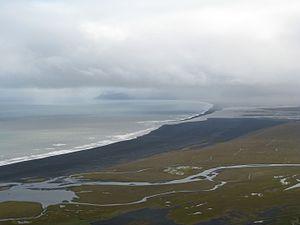
La Héraðsflói, toponyme islandais signifiant littéralement en français « la baie du comté », est une baie d'Islande situé dans le Nord-Est du pays. Elle est délimitée au nord-ouest par la Fagradalsfjöll, au sud par le Héraðssandur, au sud-est par l'Ósfjöll et s'ouvre au nord-est sur l'océan Atlantique. La Jökulsá á Brú et le Selfjólt se jettent tous les deux dans la baie.